Ultra South Africa

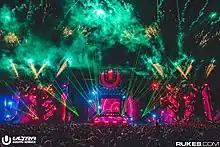
Ultra South Africa 2018 (Johannesburg)

Ultra South Africa has announced that its fifth anniversary will return to the Cape Town Stadium in Cape Town, South Africa on 9 February 2018 and the Nasrec Expo Centre in Johannesburg, South Africa on 10 February 2018. On September 19, 2017, Phase 1 of the lineup was released and the headliners were revealed to be Armin van Buuren and Hardwell. Phase 2 of the lineup was released on October 24, 2017 and included Afrojack, Axwell Λ Ingrosso, Dubfire, Malaa, Black Coffee and Carnage along with many regional artists.